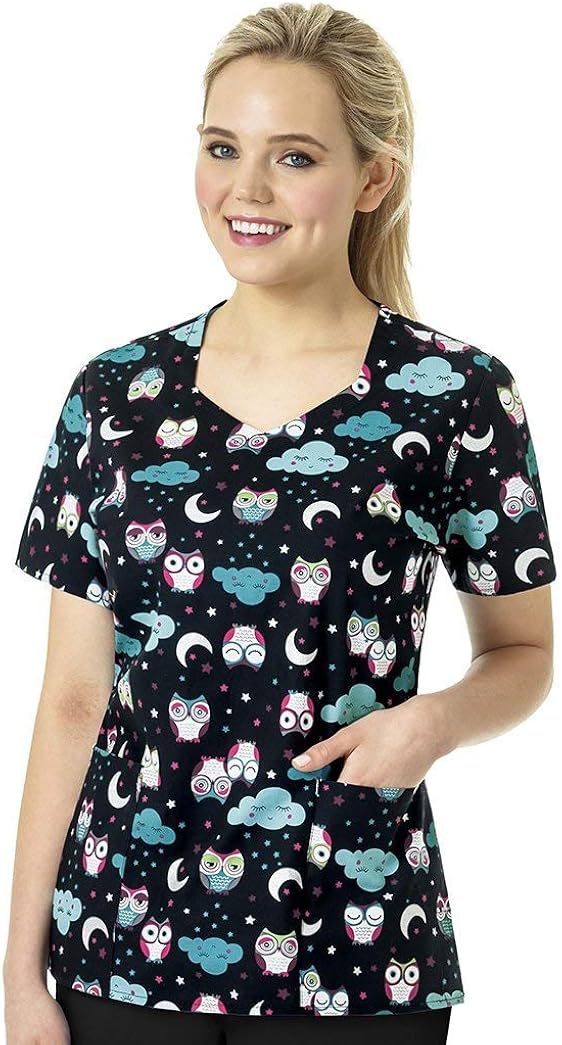
Chloe Women's Diamond Neck Top
Category: AMAZON FASHION
Our zoe and Chloe diamond v-neck top offers great fashion, exceptional fit and luxuriously soft fabric at a great price.
Features: 100% Cotton | Imported | Pull On closure | Machine Wash | 2 front pockets with pen slot on wearers left side | Side seam vent at hem